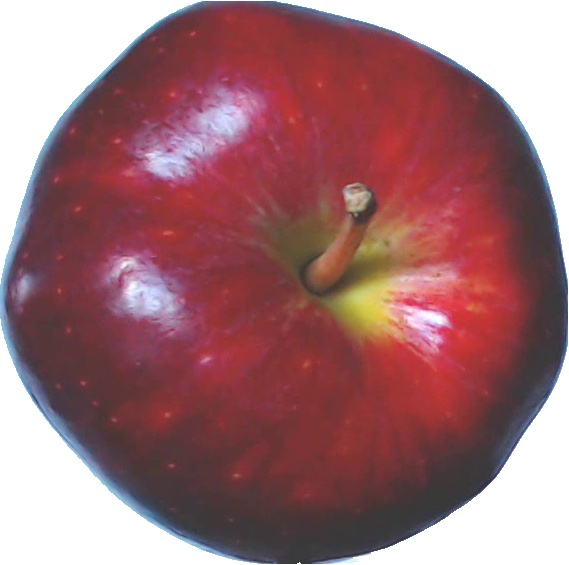
Label: apple_red_delicios_1